Prešov

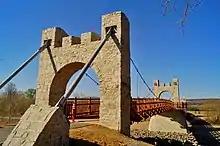
Bicycle bridge under Šariš Castle

Three railway lines Košice – Muszyna with a connection to Poland, the line Prešov – Humenné and Prešov – Bardejov passes through the city. The length of the railway network in the city is . In 2007, the main railway station in Prešov was modernized, and in 2019, the pre-station area was reconstructed, including the underpass under Masarykova street, as well as MHD (Public transport) stops.